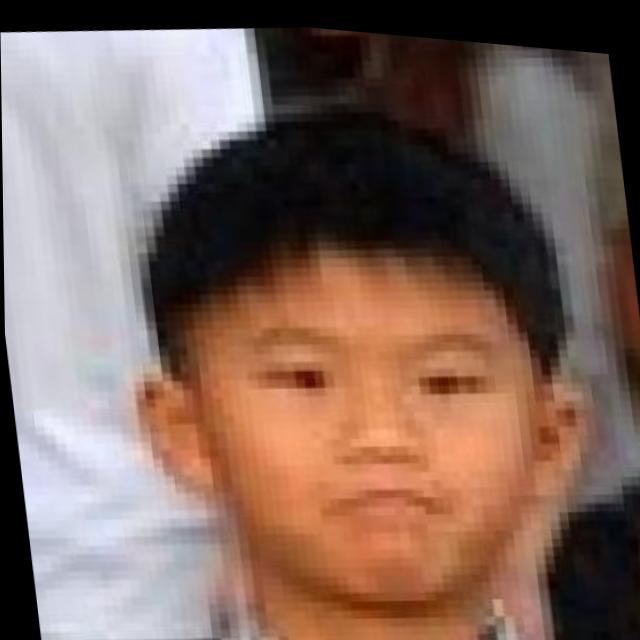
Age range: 0-12